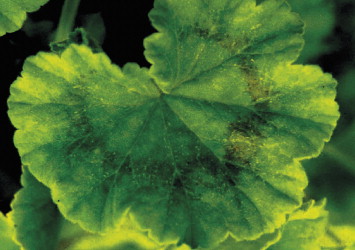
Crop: apple
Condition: mosaic_virus